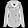
Label: Coat